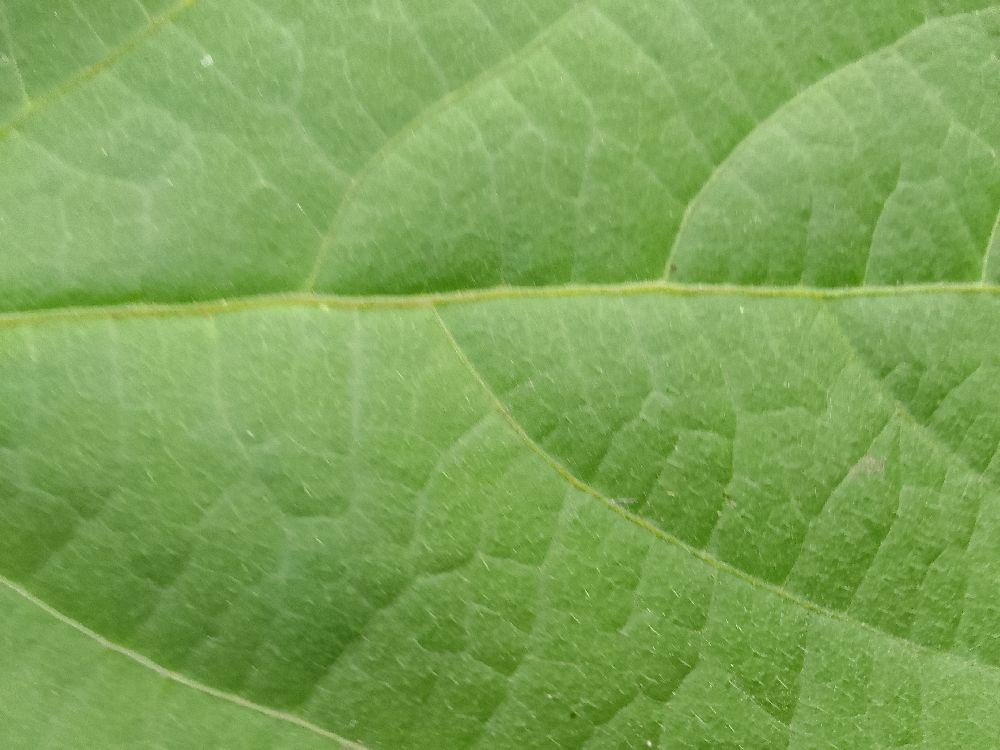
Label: healthy